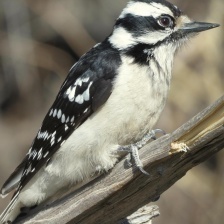
Species: DOWNY WOODPECKER
Scientific name: PICOIDES PUBESCENS